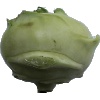
Label: kohlrabi